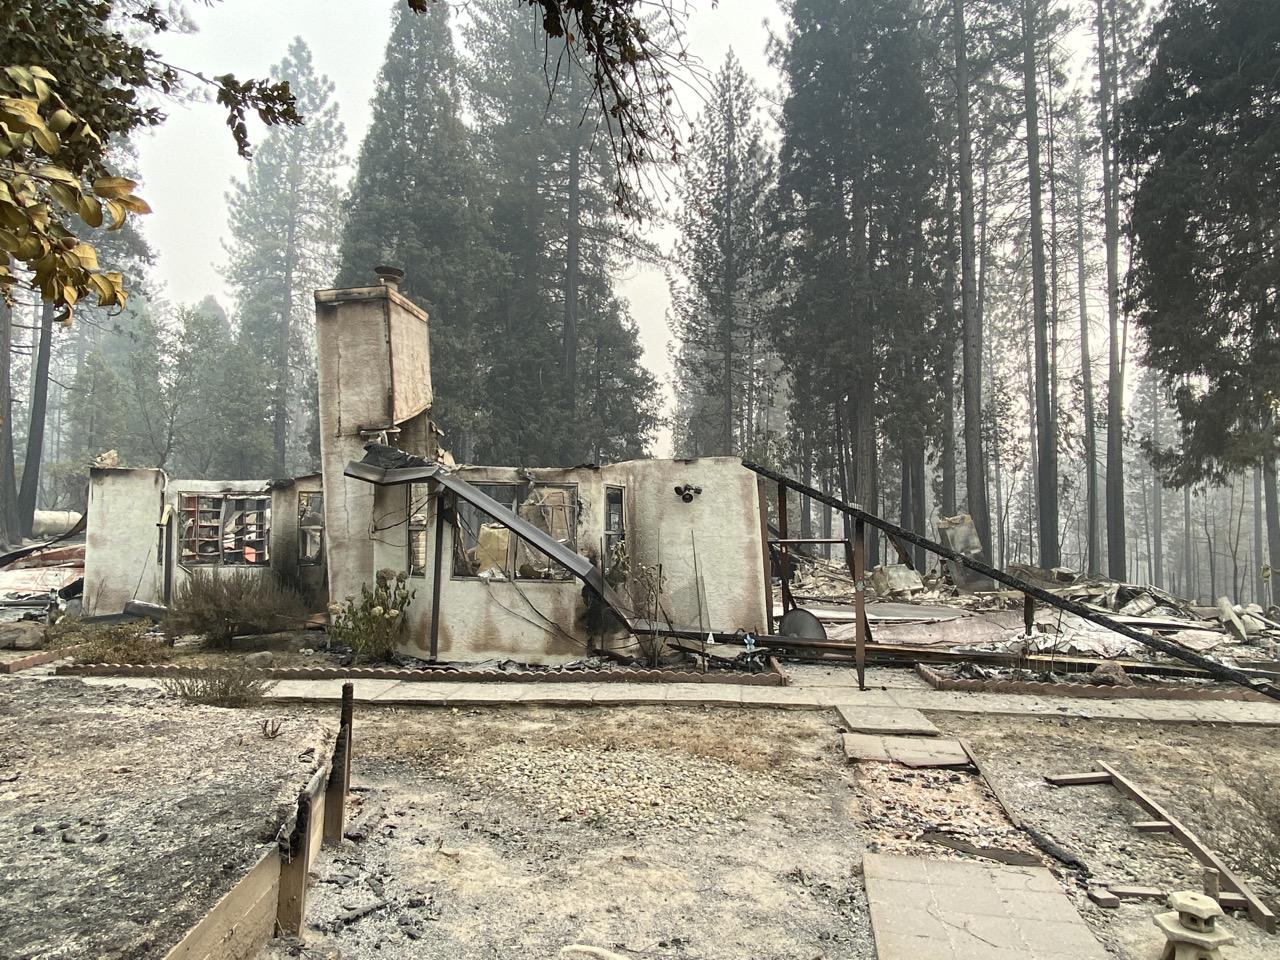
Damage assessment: destroyed